Mehmet Akif Ersoy

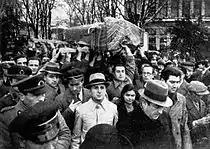
Funeral of Mehmet Akif Ersoy, 28 December 1936

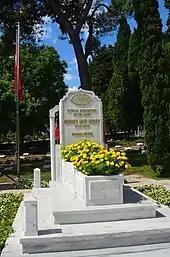
Grave of Mehmet Akif Ersoy at Edirnekapı Cemetery, Istanbul.

Mehmet Akif Ersoy was born Mehmed Ragîf in Istanbul, Ottoman Empire in 1873 to İpekli Tahir Efendi (1826–1888), an Albanian from the village Shushica near Istog, nahiyah of Ipek and Emine Şerife Hanım with Turkish and Uzbek origins from Bukhara (modern-day Uzbekistan). His father was a tutor at the Fatih Madrasah, at a time when all institutions of the state were in terminal decline, and major crises and regime changes were underway. He grew up in the Fatih district of Constantinople and learned Arabic and memorized the Quran under the mentorship of his father. As he was about to complete his education at the Fatih Merkez Rüştiyesi, his father's death and a fire that destroyed his home forced Ersoy to discontinue his education and to start working to support his family. He wanted to start a professional career as soon as possible, and he entered the Mülkiye Baytar Mektebi (Veterinary School), and graduated in 1893.